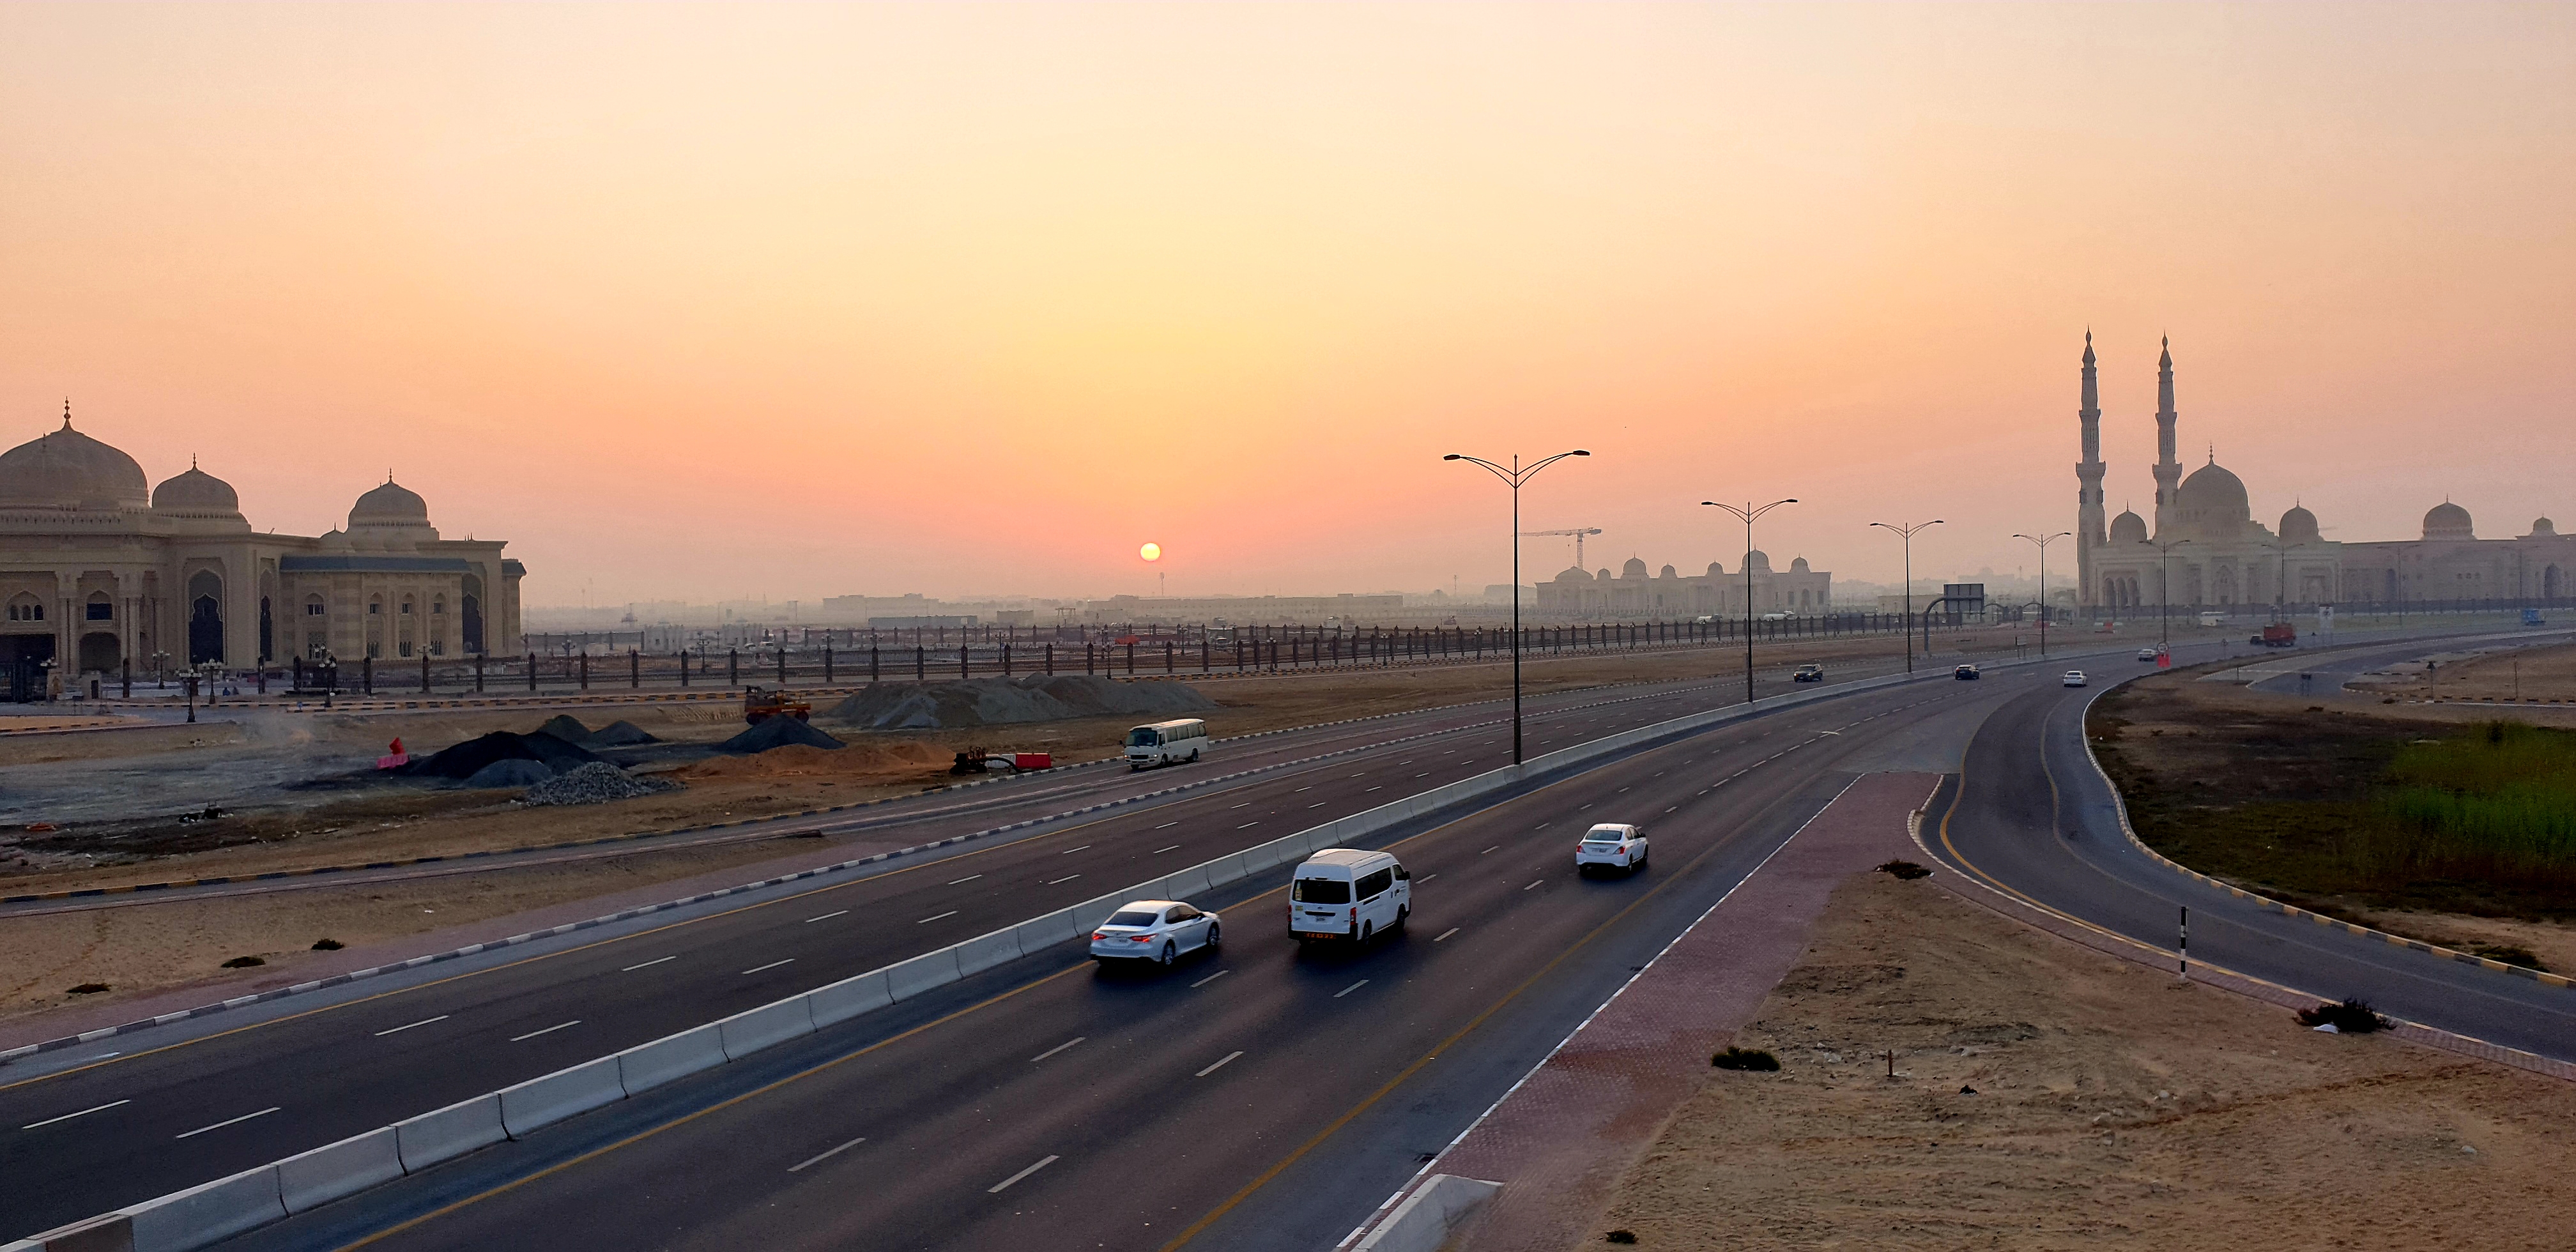
campus, samsungS9, Alqasimiauniversity, landscape, panorama, sharjah, dubai, UniEmiratArab, road, sky, atmospheric phenomenon, freeway, morning, highway, transport, infrastructure, mode of transport, evening, sunset, bridge, urban area, dusk, horizon, thoroughfare, city, asphalt, nonbuilding structure, overpass, lane, vehicle, sunrise, street